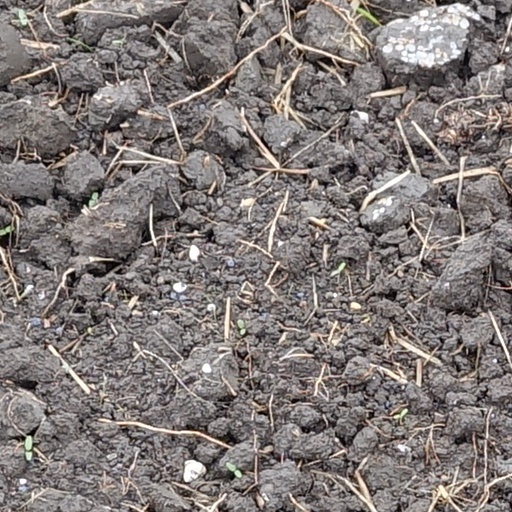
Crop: wheat